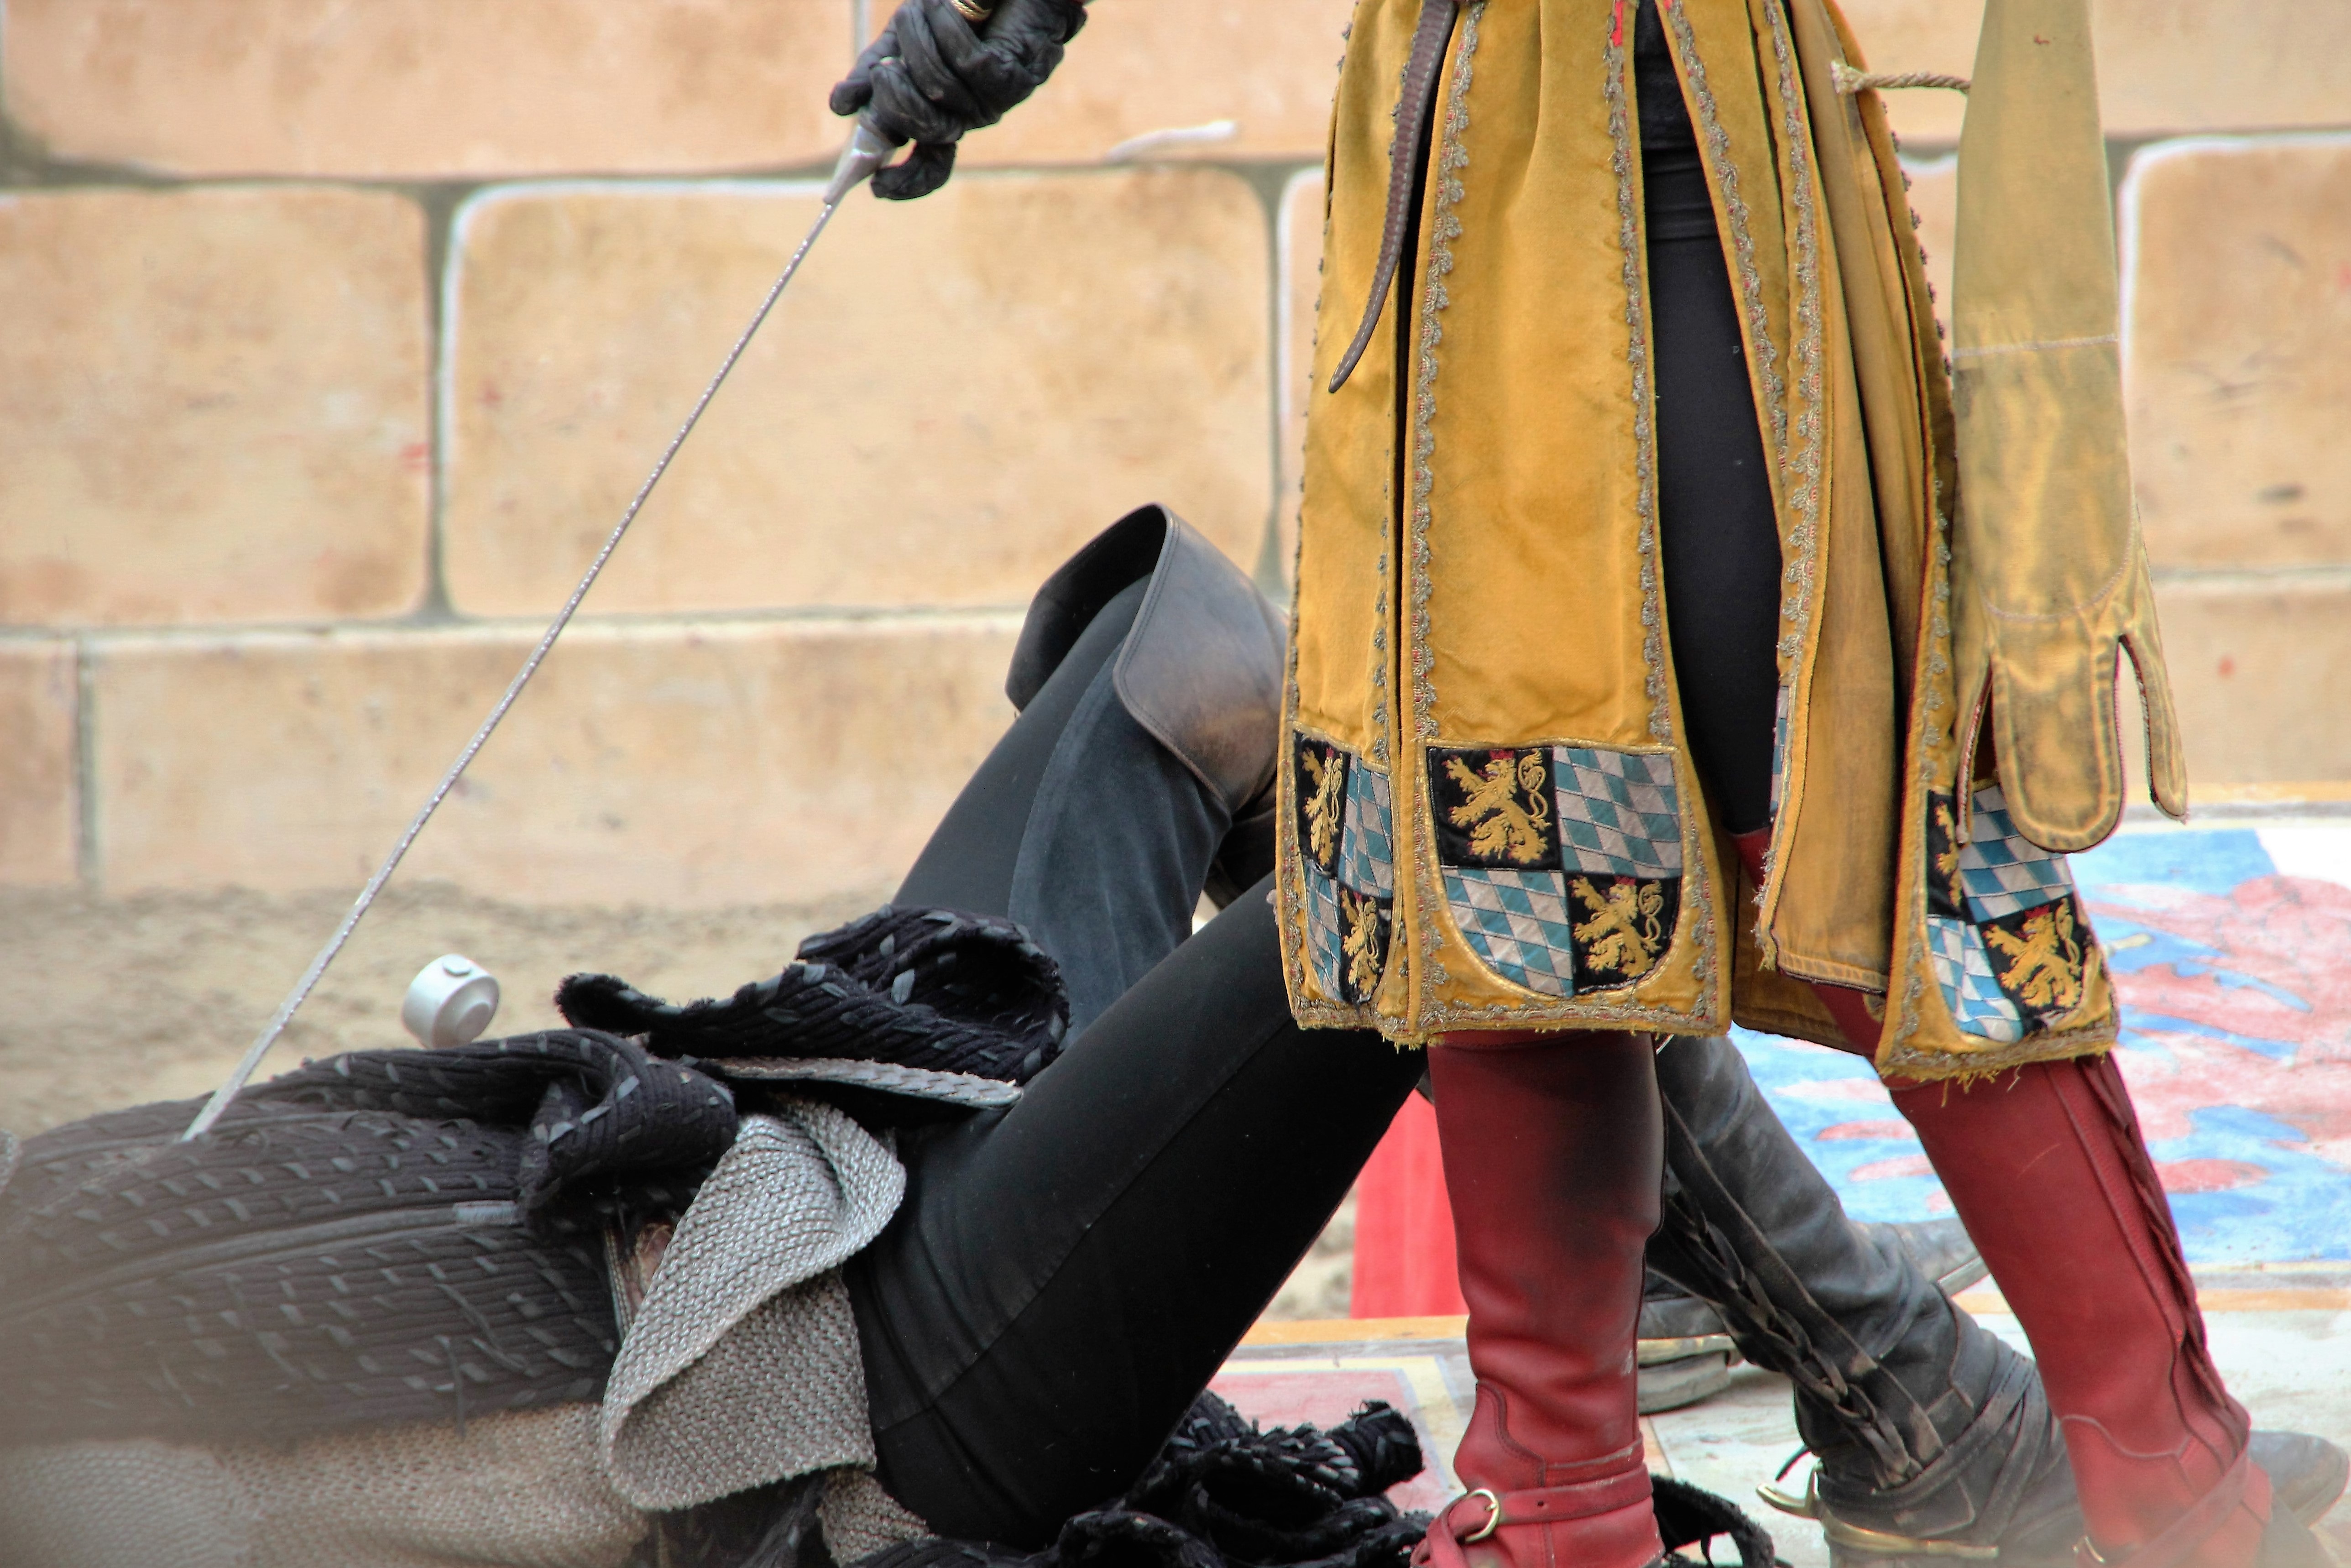
man, monument, statue, spring, soldier, color, metal, castle, fashion, clothing, sword, fight, war, knight, footwear, helm, weapons, shield, history, cannon, installation, costume, fighter, historically, middle ages, victory, murder, warrior, duel, armor, blacksmithing, thrust, coat of arms, ritterruestung, harnisch, spear, swords, chainmail, heraldry, sword fighting